History of the Jews in Philadelphia

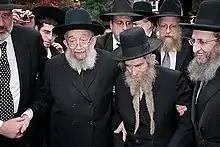
(L-R) Rabbis Elya Svei, Aharon Leib Shteinman, Shmuel Kamenetzky

A Haredi community exists in Philadelphia as well. The Talmudical Yeshiva of Philadelphia was founded in 1953. It is led by Rabbi Shmuel Kamenetzky, and formerly Rabbi Elya Svei also. The community also includes kollelim, such as the Philadelphia Community Kollel, founded in 2001 in Merion Station, and the Northeast Community Kollel.